Legitimation crisis

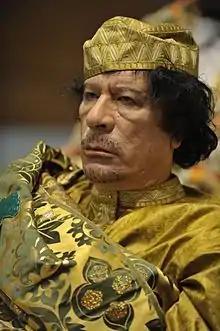
Muammar Gaddafi, former leader of Libya, held power for four decades and fought violently against protestors during the 2011 Arab Spring uprising in Libya.

Libya's revolution is also considered part of the Arab Spring, beginning February 15, 2011, just a few months after the events in Tunisia. The revolution deposed Muammar Gaddafi, who had been the ruler of Libya for four decades and had united the country under the themes of Pan-Arabism (a form of nationalism), common geography, shared history, and Islam. The revolution was an attempt to replace these forms of legitimacy with democratic legitimacy via the National Transitional Council.